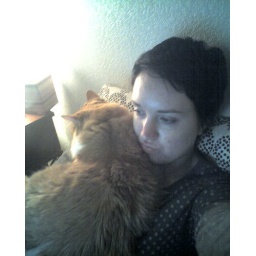
trying to type on the laptop in bed while my arm was going numb. hmm i wonder why...